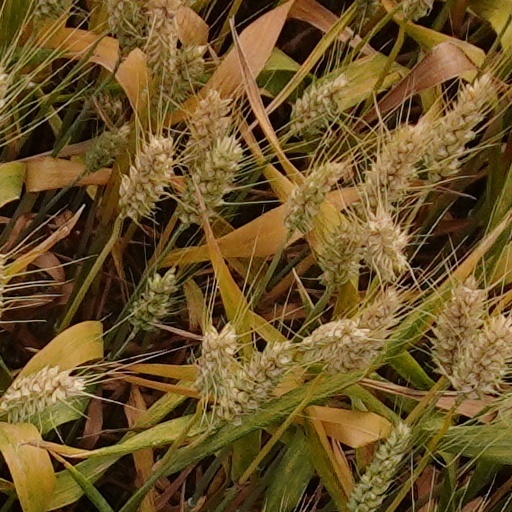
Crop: wheat